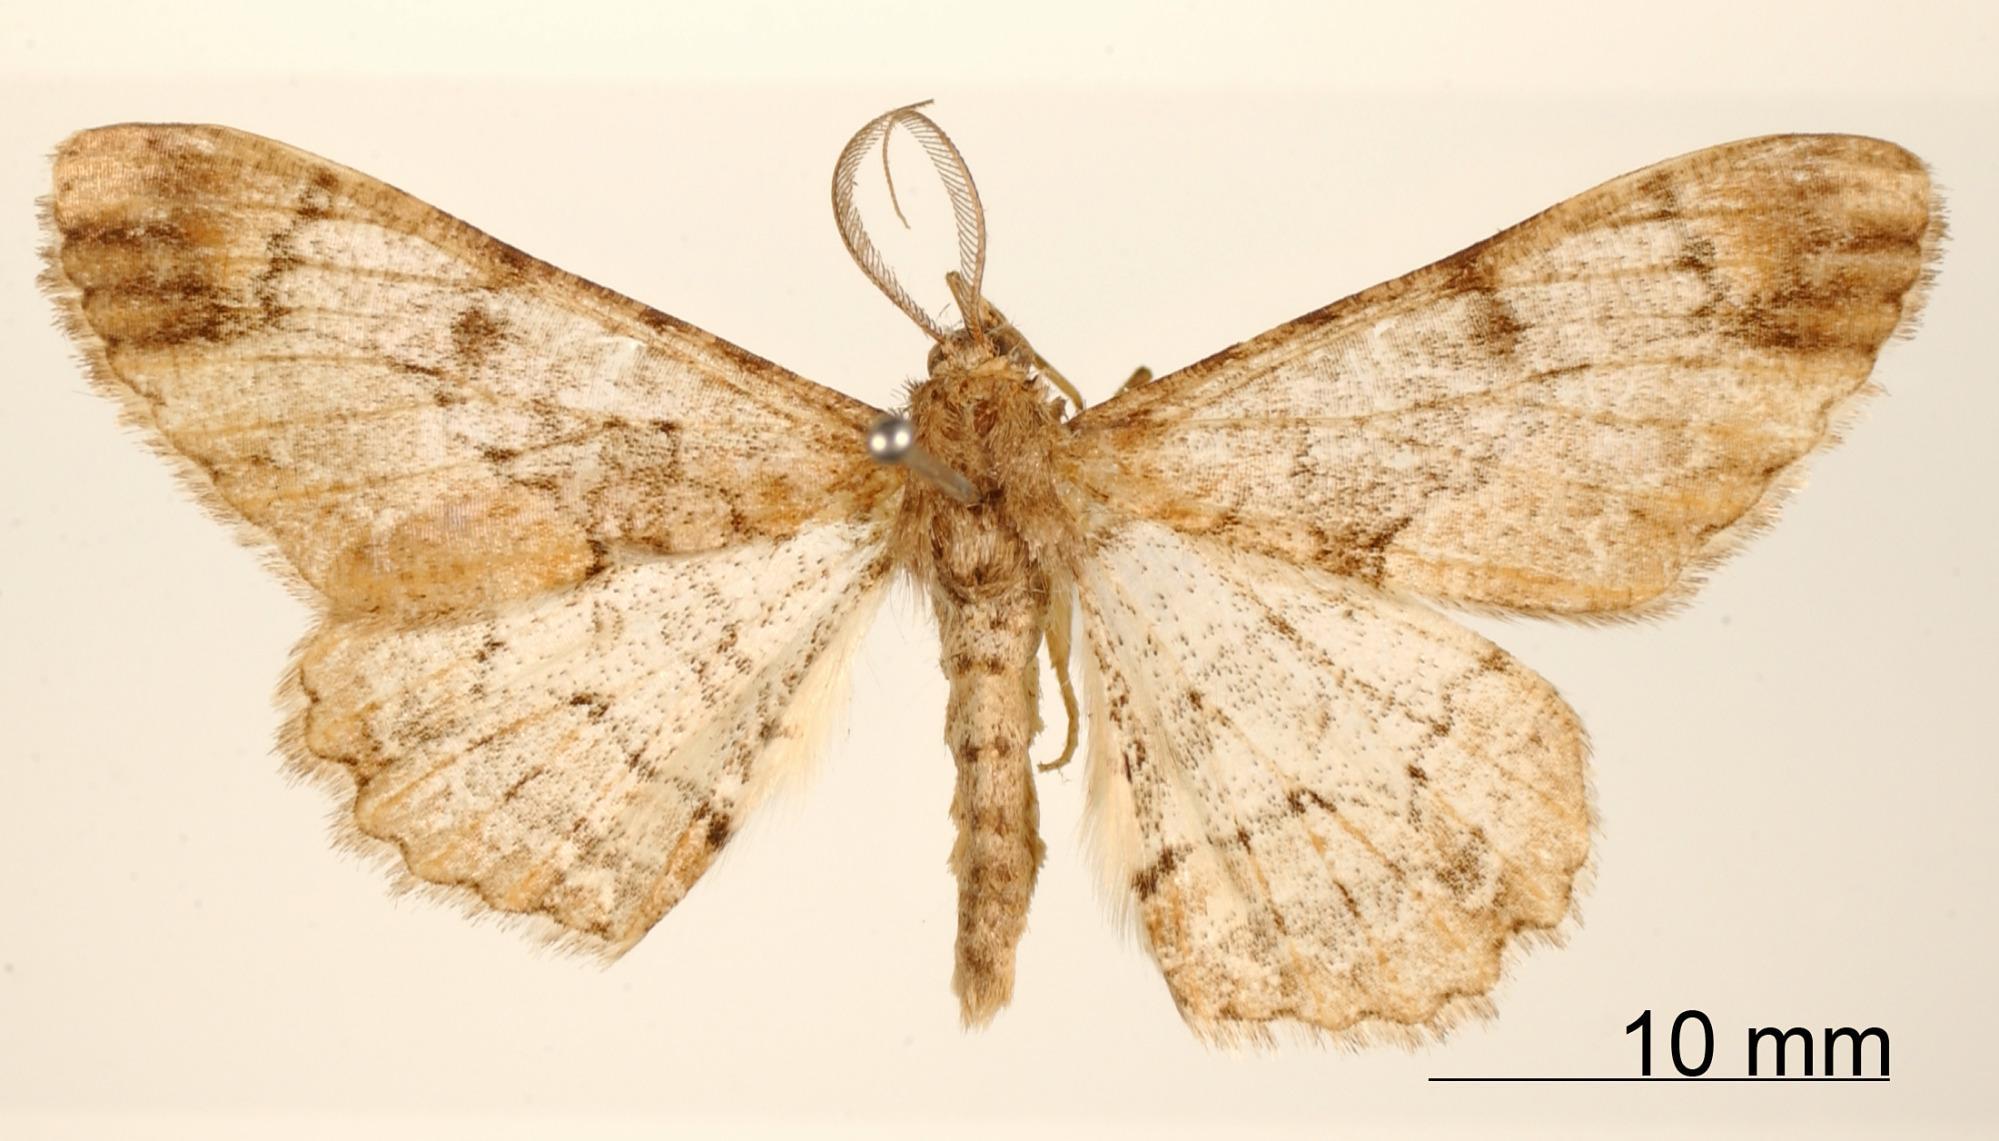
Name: Iridopsis rectura
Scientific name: Iridopsis rectura Dognin, 1904
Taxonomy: Animalia, Arthropoda, Insecta, Lepidoptera, Geometridae, Ennominae
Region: [Not Stated]
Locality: [Not Stated], Tucumán, Argentina
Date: [Not Stated]